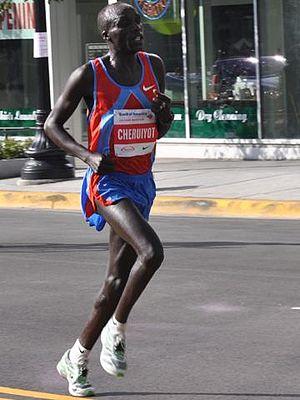
Evans Kiprop Cheruiyot est un athlète kényan, spécialiste des courses de fond.
Le Marathon de Chicago de 2008 est la 31ᵉ édition du Marathon de Chicago, aux États-Unis, qui a lieu le dimanche 12 octobre 2008. C'est le quatrième des World Marathon Majors à avoir lieu en 2008 après le Marathon de Boston, le Marathon de Londres et le Marathon de Berlin. Le Kényan Evans Cheruiyot remporte la course masculine avec un temps de 2 h 6 min 25 s. La Russe Lidiya Grigoryeva s'impose chez les femmes en 2 h 27 min 17 s.